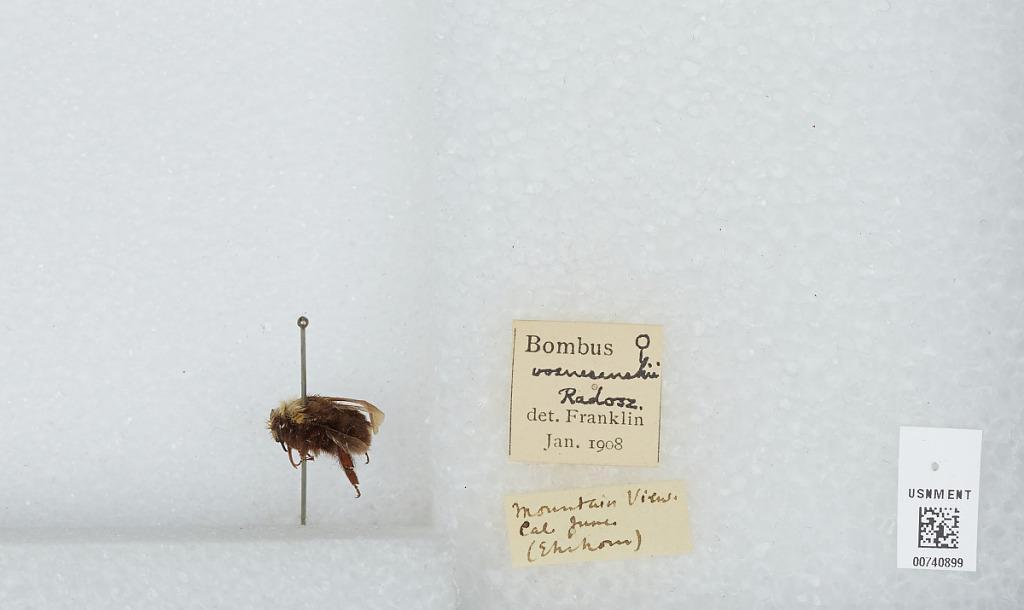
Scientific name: Bombus (Pyrobombus) vosnesenskii Radoszkowski
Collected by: G. Engelhardt
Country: United States
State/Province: California
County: Santa Clara
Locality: Mountain View
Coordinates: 37.3894, -122.082
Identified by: Franklin